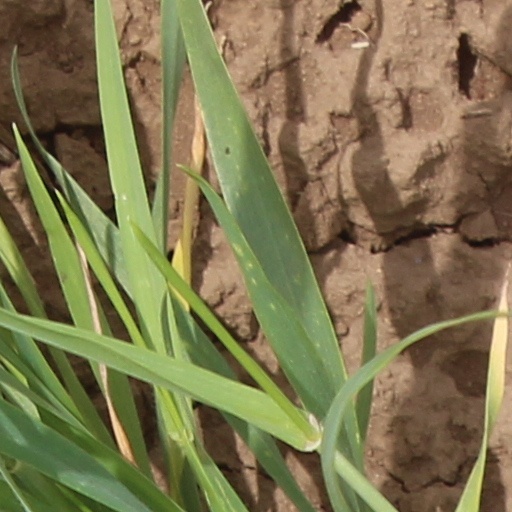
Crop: wheat